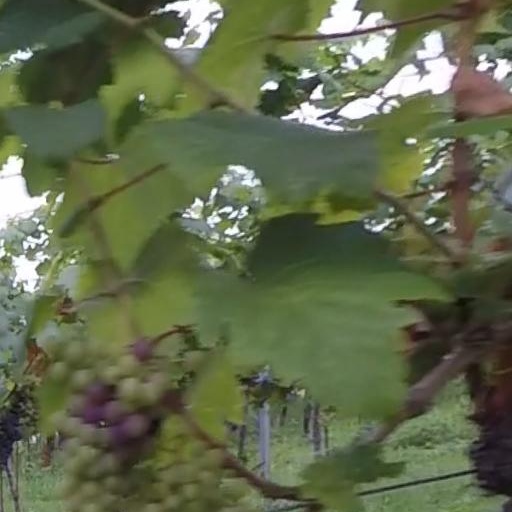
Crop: grape